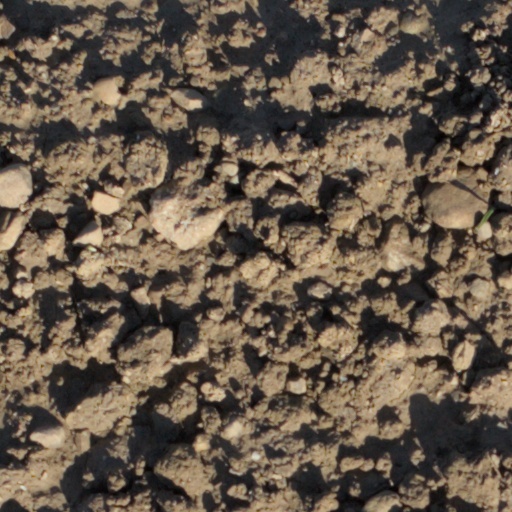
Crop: wheat